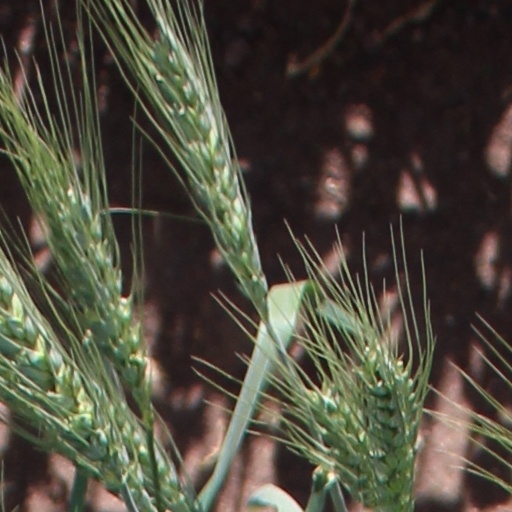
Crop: wheat